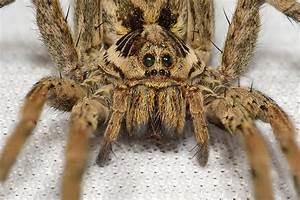
spider